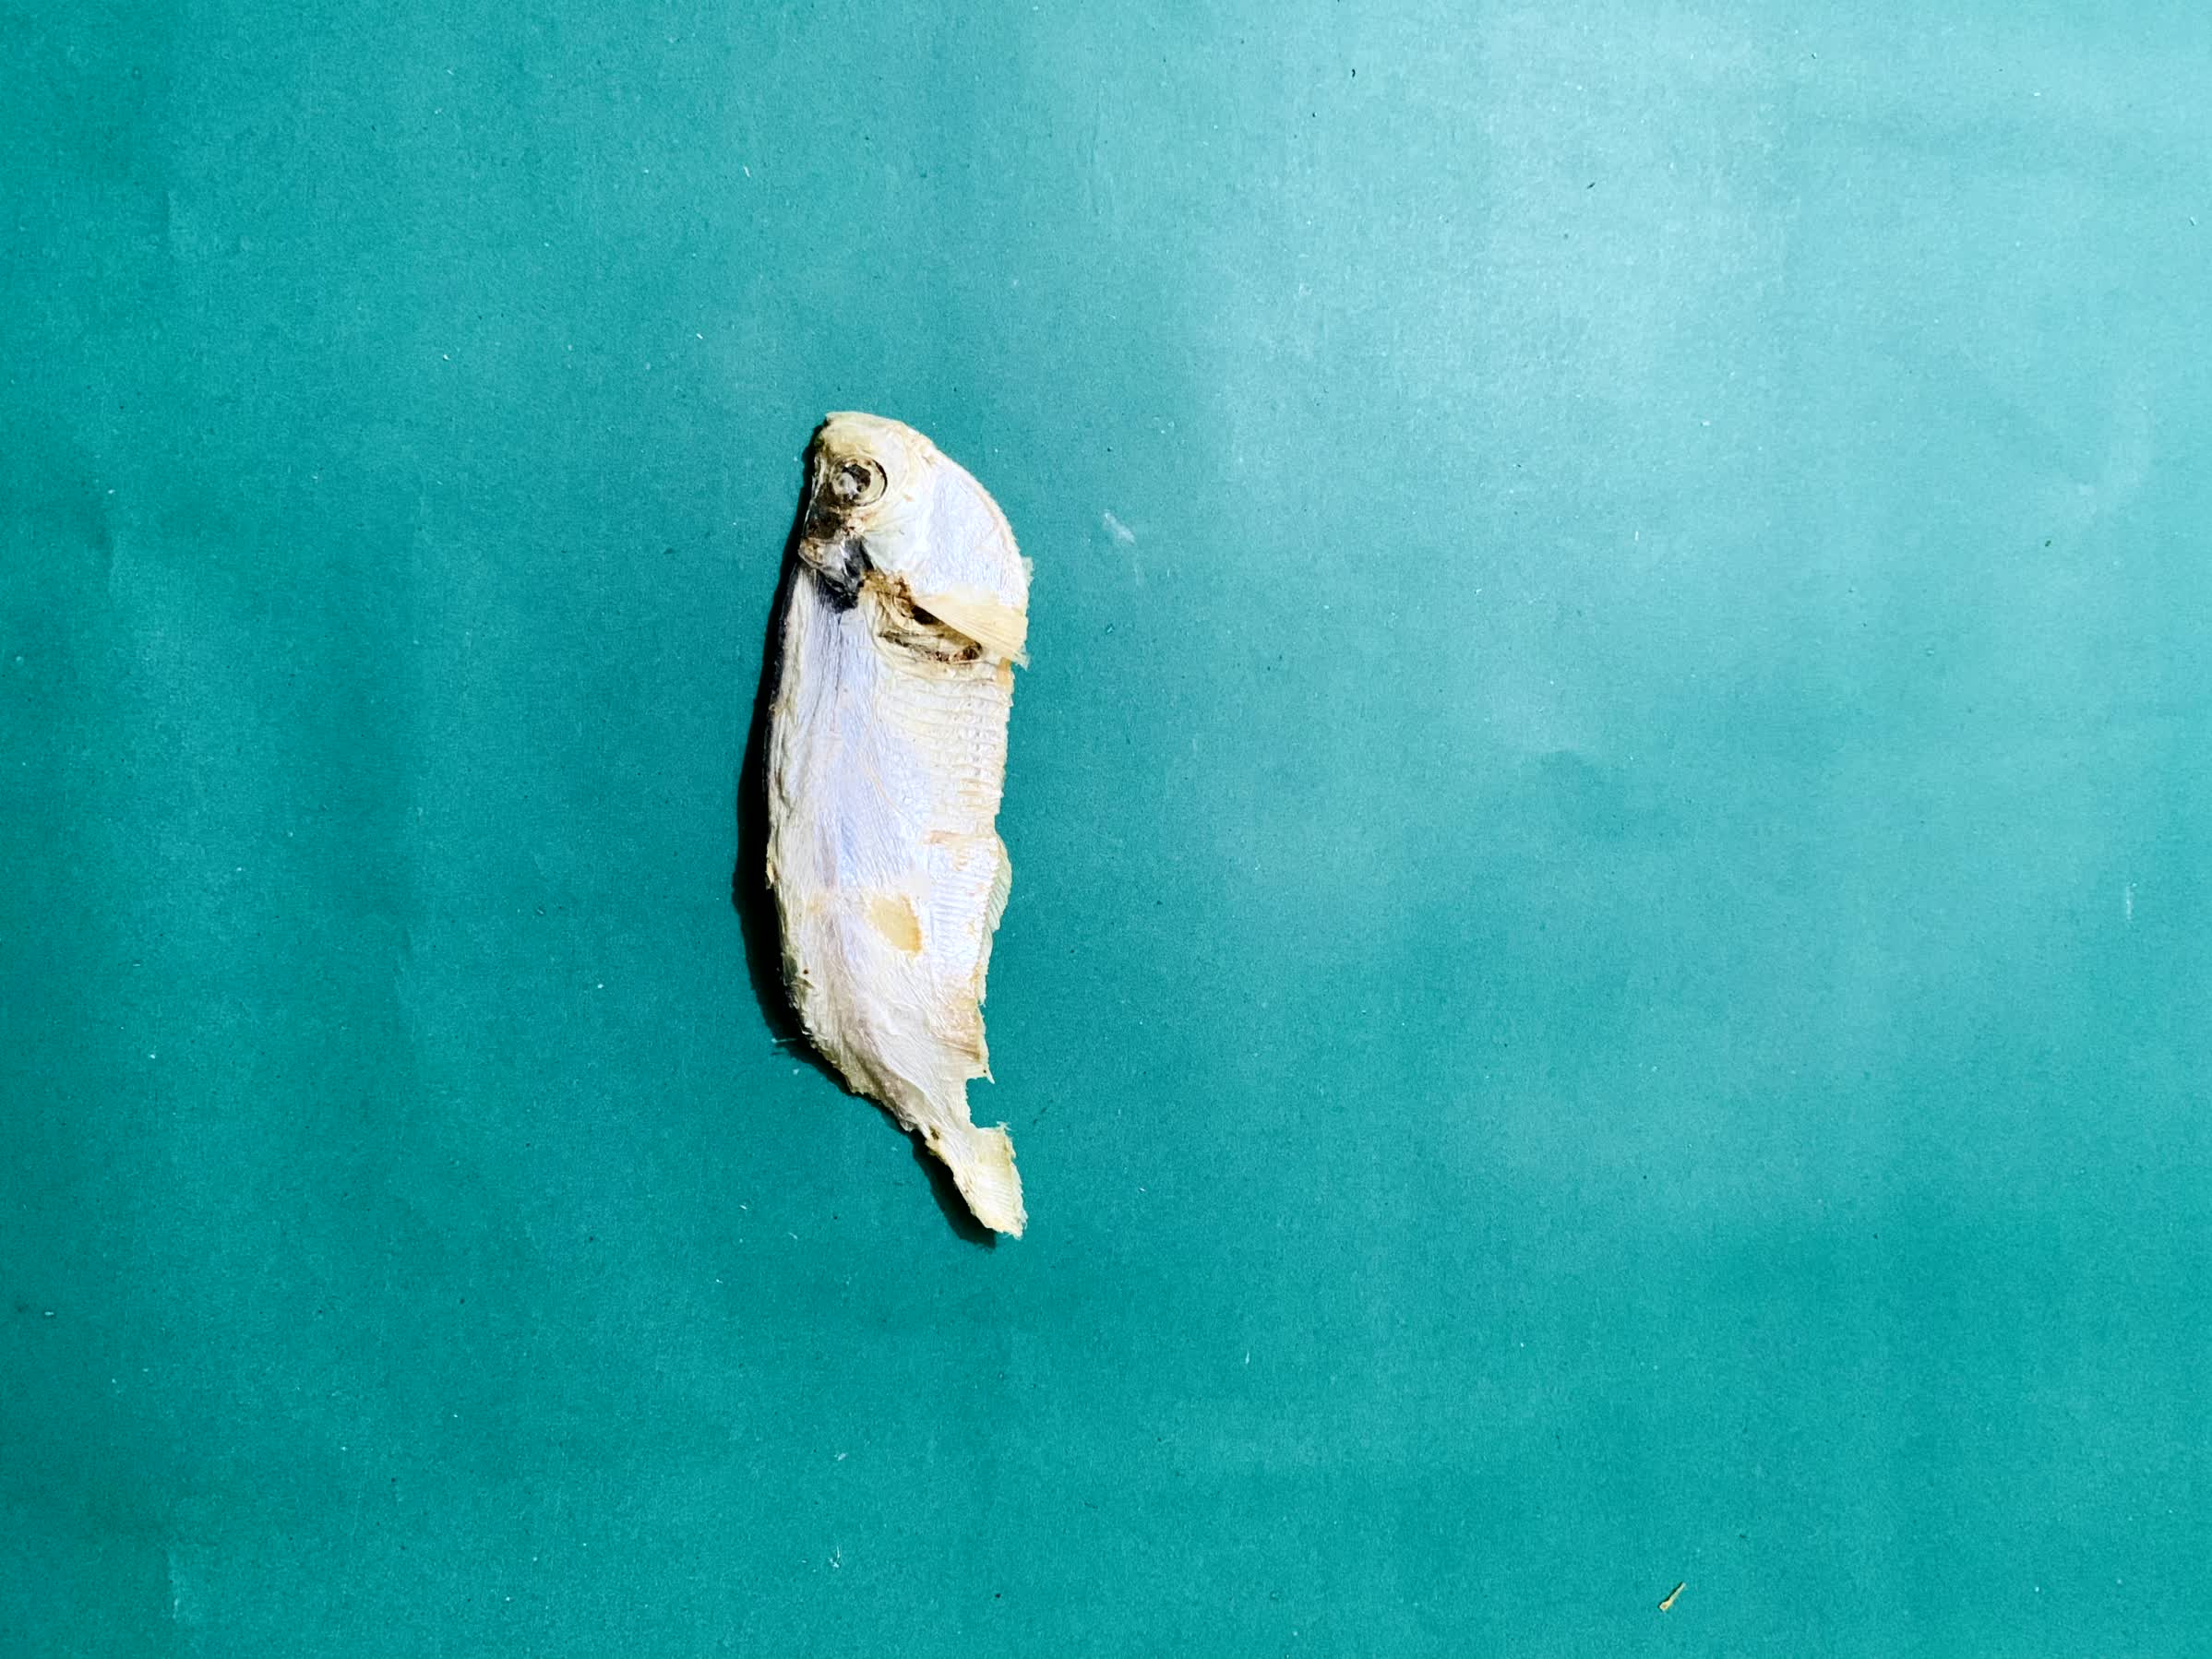
Species: Shukna Feuwa